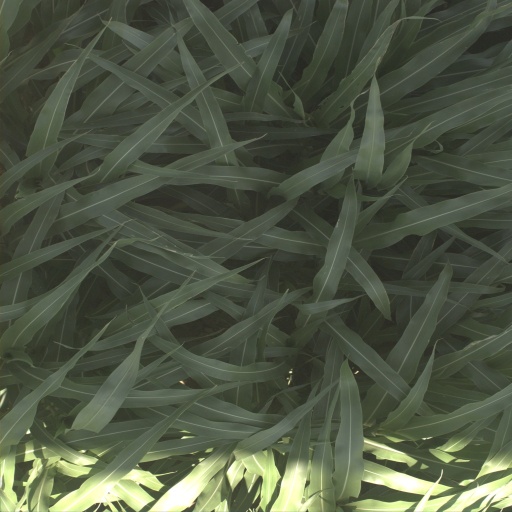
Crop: sorghum